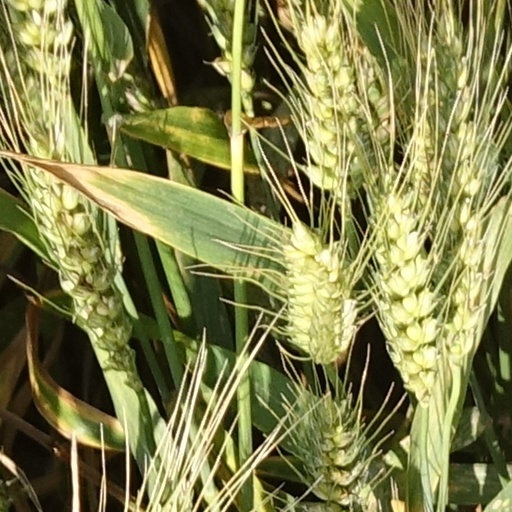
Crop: wheat